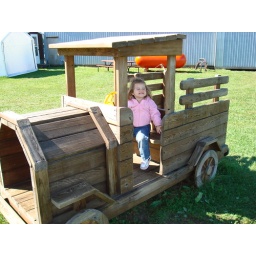
Cruising in a wooden truck